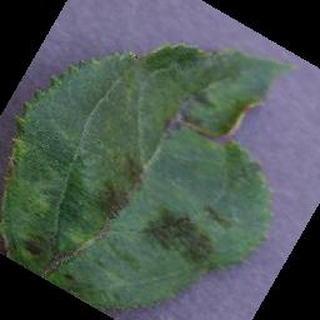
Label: apple_apple_scab